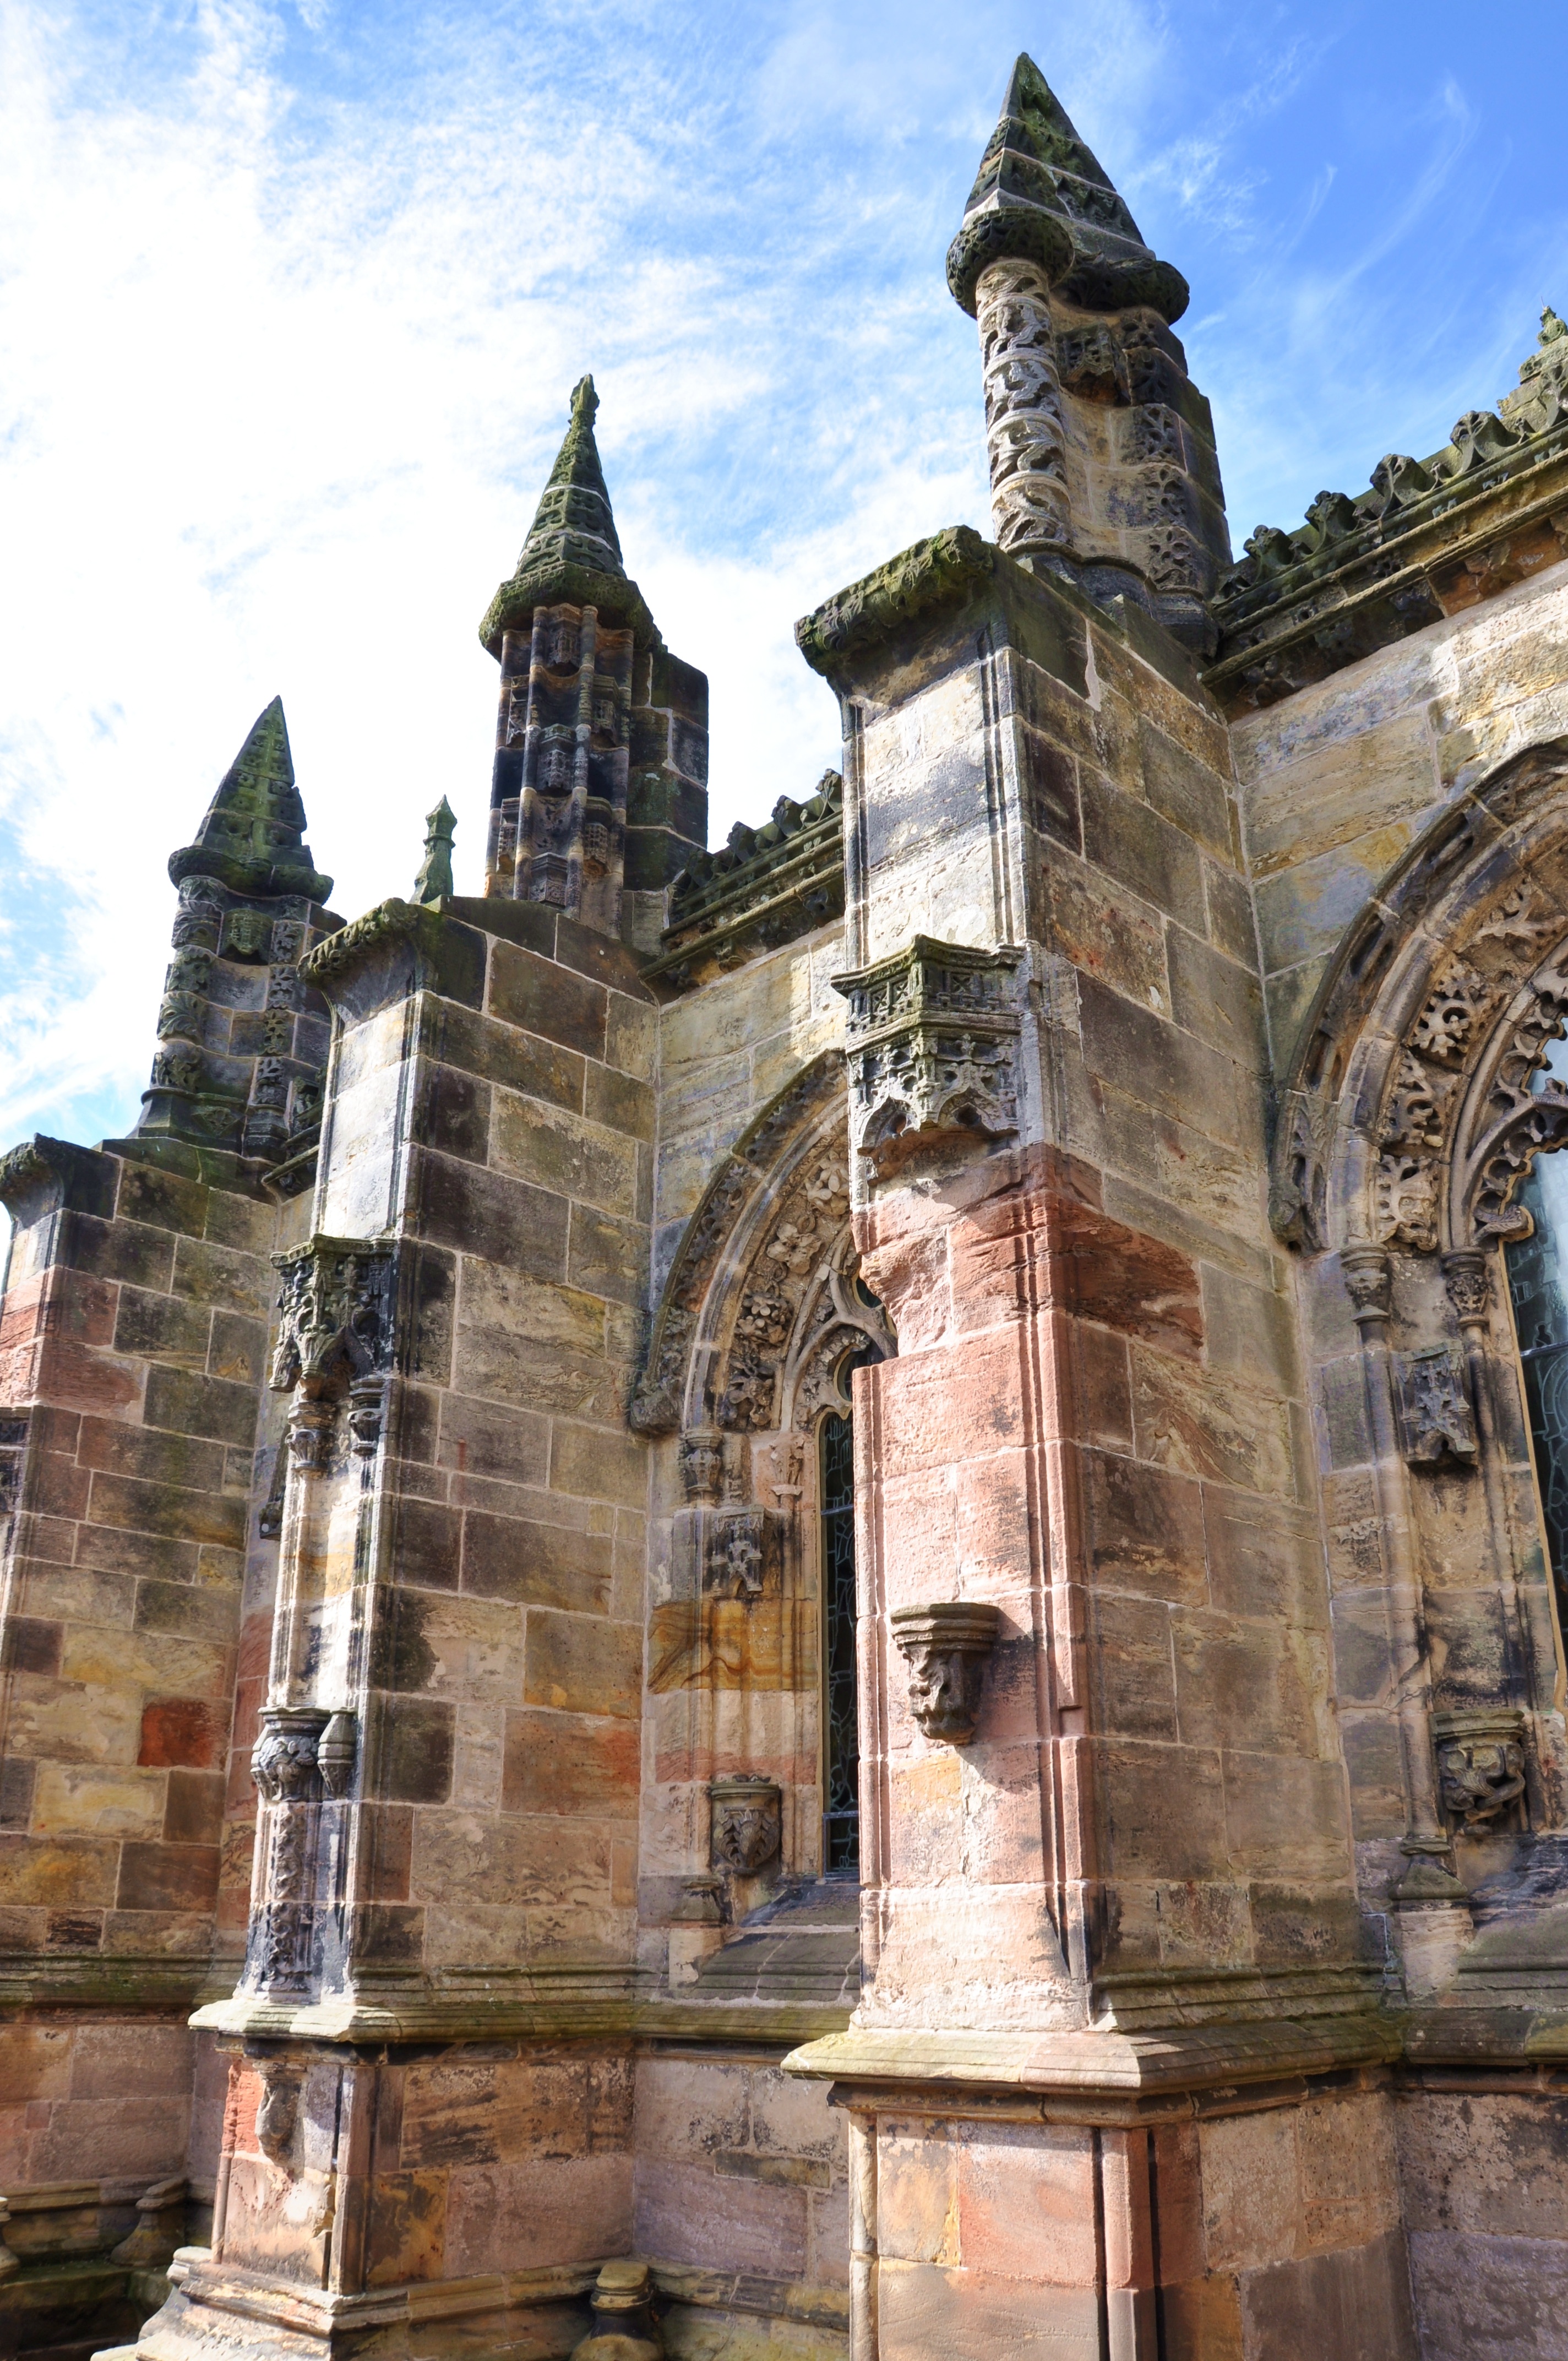
architecture, building, chateau, old, stone, mystical, idyllic, europe, statue, pillar, landmark, facade, church, cathedral, chapel, tourism, old building, place of worship, artwork, places of interest, sculpture, art, knight, monastery, scotland, basilica, figures, historically, middle ages, masonry, tracery, sculptor, united kingdom, gothic architecture, construction art, church window, tours, roslin, rosslyn chapel, templar, free mauerer, stonemason work, historic site, ancient history